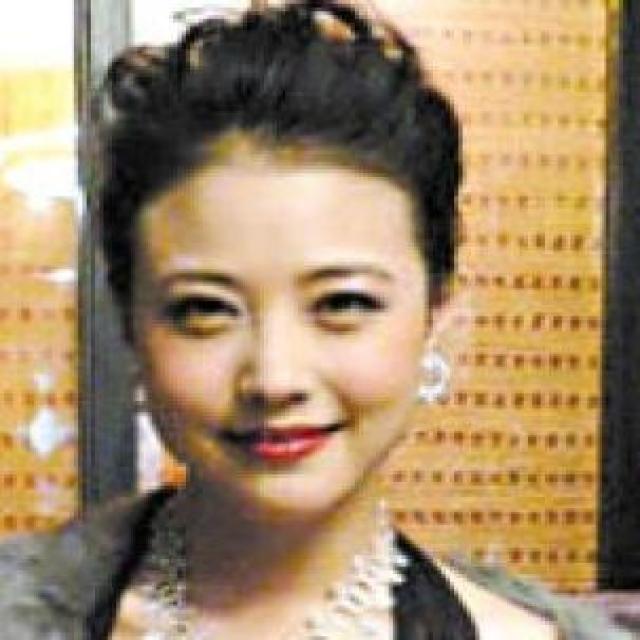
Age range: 21-44